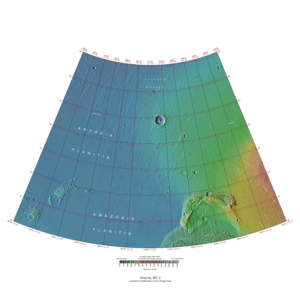
Dans le cadre de la géographie de la planète Mars, le quadrangle de Diacria — également identifié par le code USGS MC-02 — désigne une région martienne définie par des latitudes comprises entre 30º et 65º N et des longitudes comprises entre 180º et 240º E.